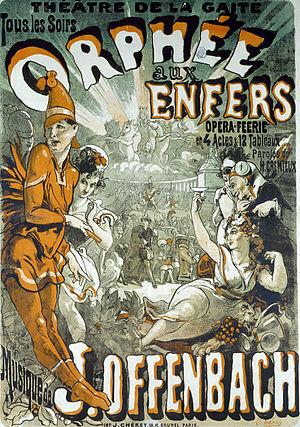
Affiche pour la représentation d'Orphée aux Enfers d'Offenbach au théâtre de la Gaîté, à Paris, en 1874.
Orphée aux Enfers est un opéra bouffe en deux actes et quatre tableaux d’Hector Crémieux et Ludovic Halévy, sur une musique de Jacques Offenbach, créé le 21 octobre 1858 au théâtre des Bouffes-Parisiens, puis dans une seconde version d'opéra féerique triomphale en quatre actes et douze tableaux le 7 février 1874 au théâtre de la Gaîté de Paris. Son célèbre Galop infernal d'Orphée aux Enfers est repris et arrangé en célèbre French cancan de 1868.
Le Galop infernal d'Orphée aux Enfers de Jacques Offenbach est une célèbre musique d’opérette, composée pour son opéra bouffe Orphée aux Enfers, créé en 1858 dans son théâtre des Bouffes-Parisiens. Elle est reprise et arrangée par le célèbre French cancan de 1868.